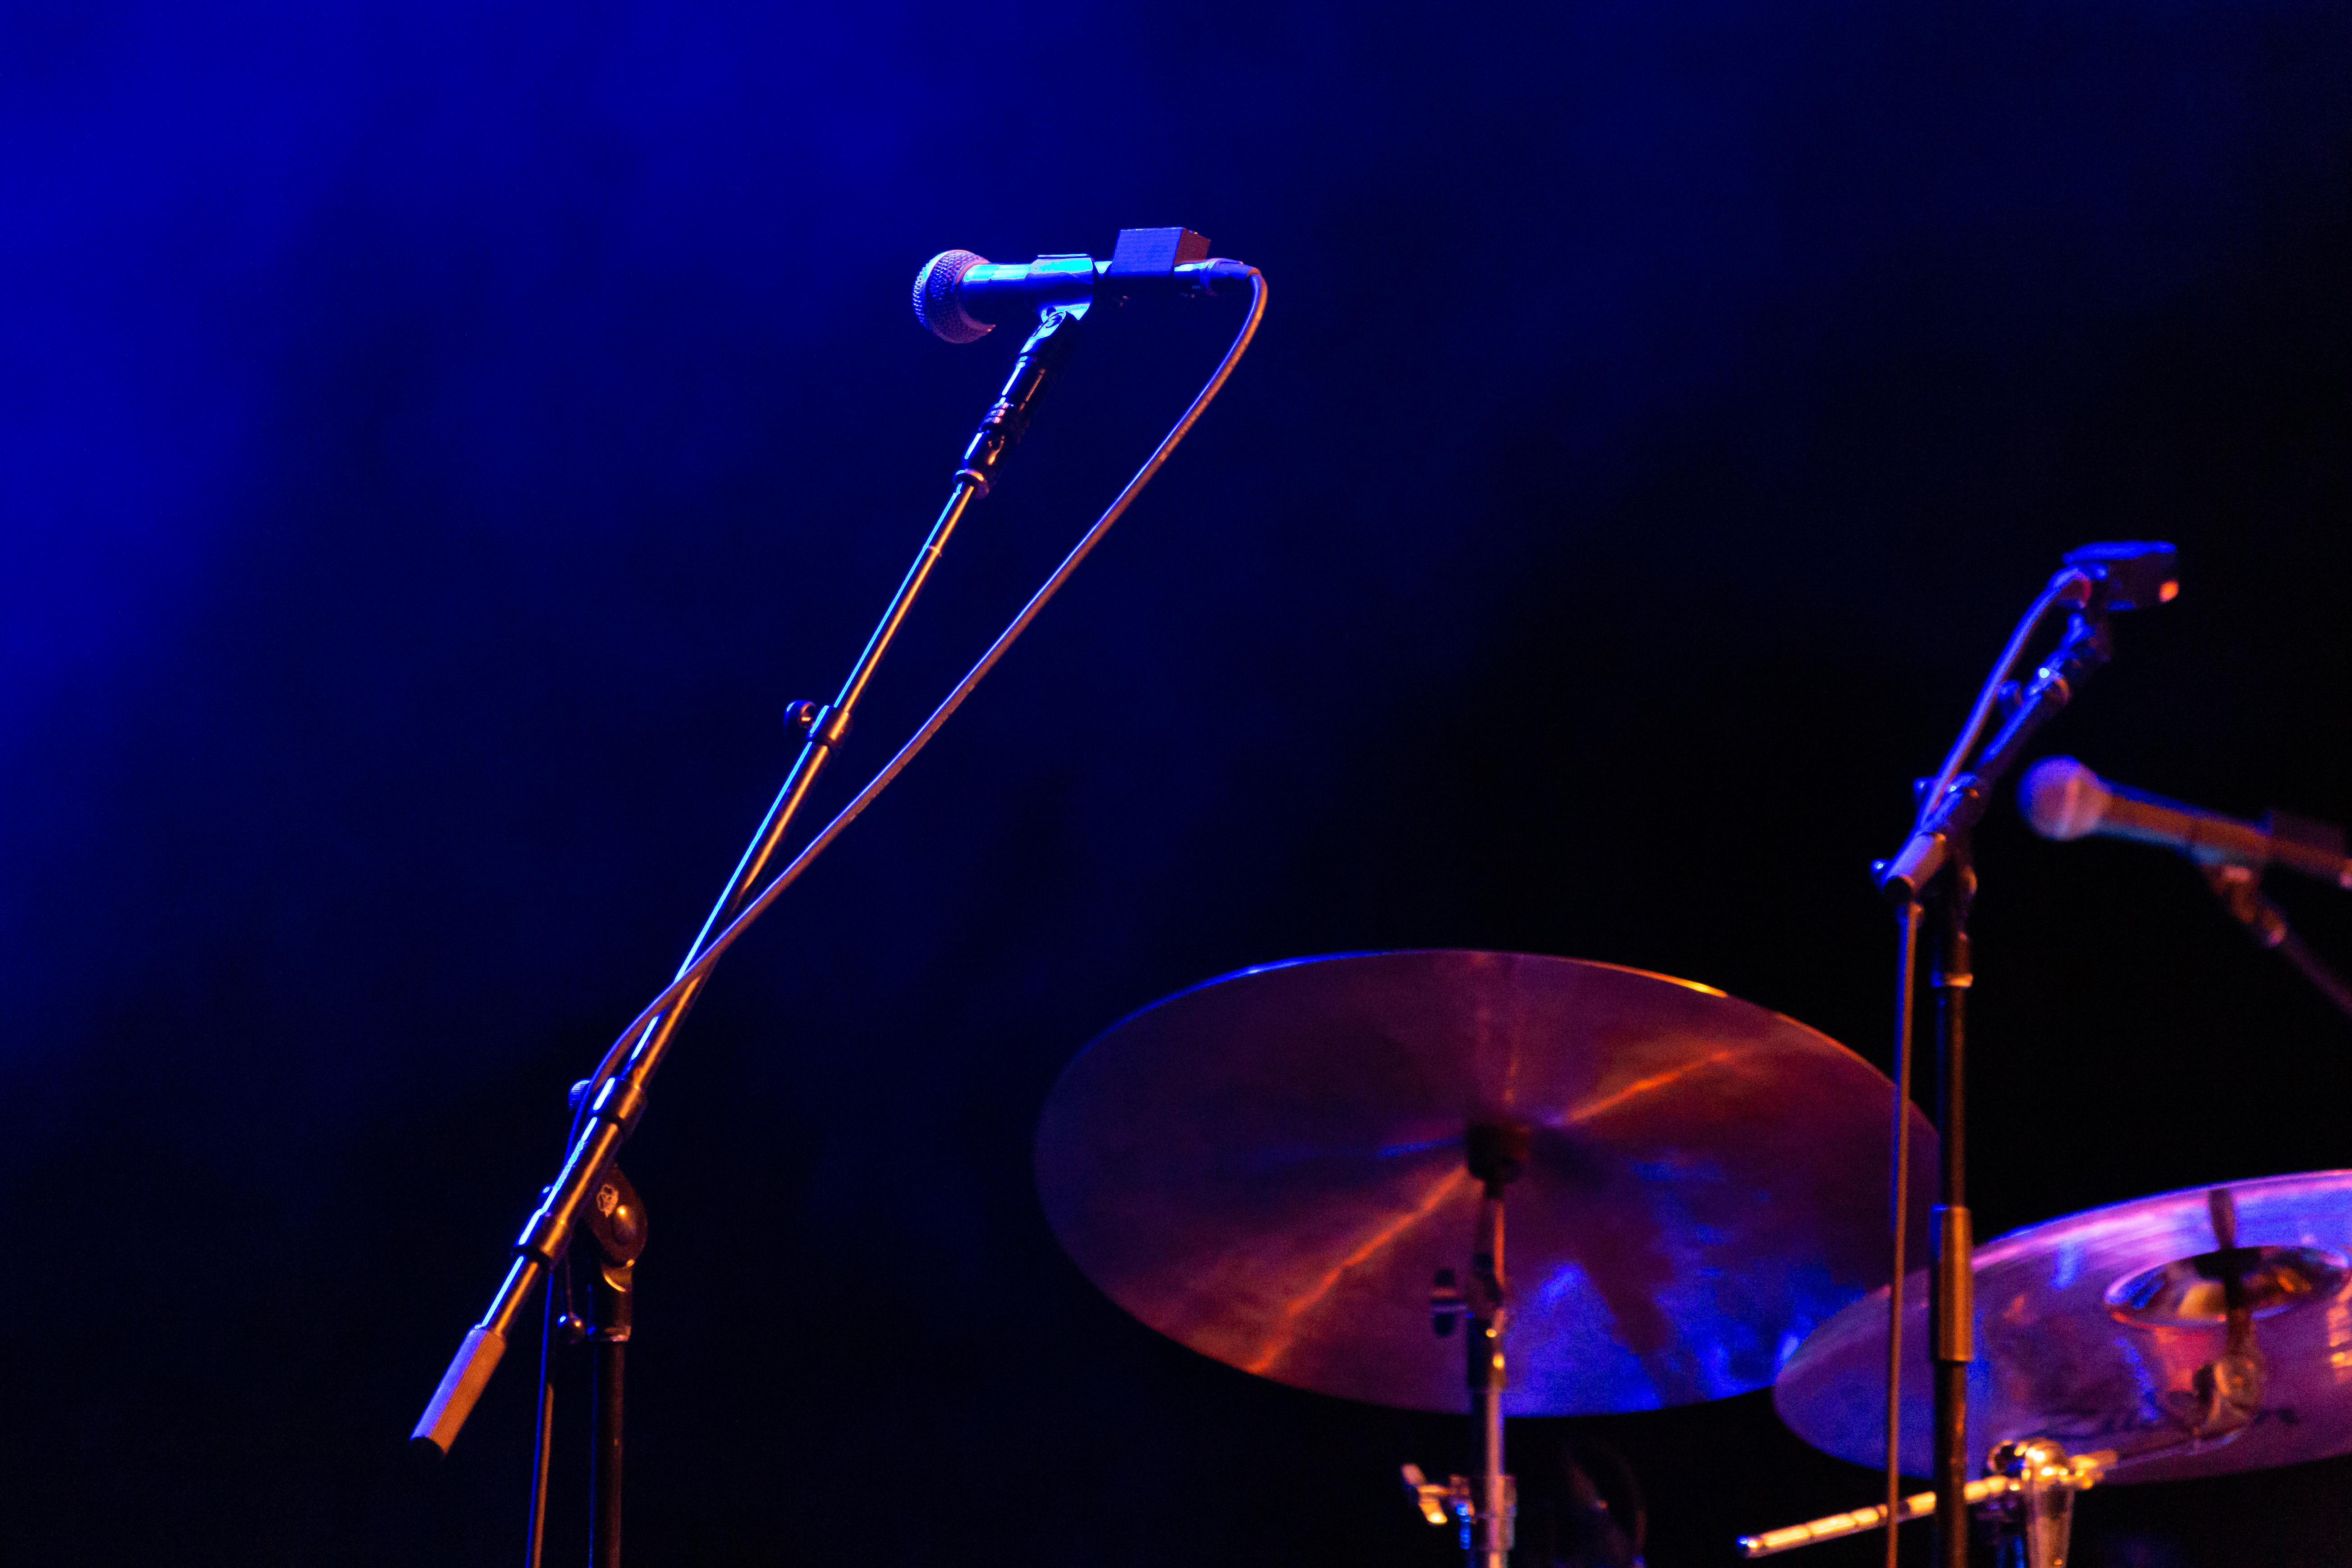
performance, entertainment, musician, performing arts, music, blue, light, microphone stand, concert, musical instrument, stage, event, public event, lighting, rock concert, performance art, percussion, music venue, music artist, jazz, plucked string instruments, drum, artist, magenta, electricity